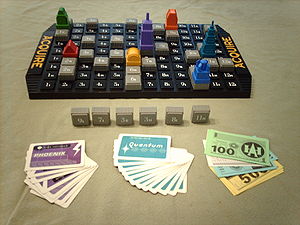
Acquire
Spillet
Acquire er et brætspil, som er designet af Sid Sackson, og som første gang blev udgivet af 3M i 1962. I de fleste udgaver af spillet gælder det om at investere i hotelkæder, men i den seneste, som Hasbro har udgivet, bruger man uspecificerede selskaber – uden at have ændret på, hvordan spillet fungerer.